Charilaou

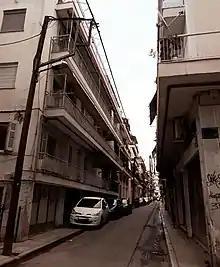
Charilaou, a densely built-up district

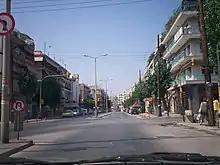
Papanastasiou Street

The district was named after the banker and entrepreneur Epameinontas Charilaos, the landowner in the area, who had origins from the Ainos of Thrace. There is also the "Ainou square" named after this town.